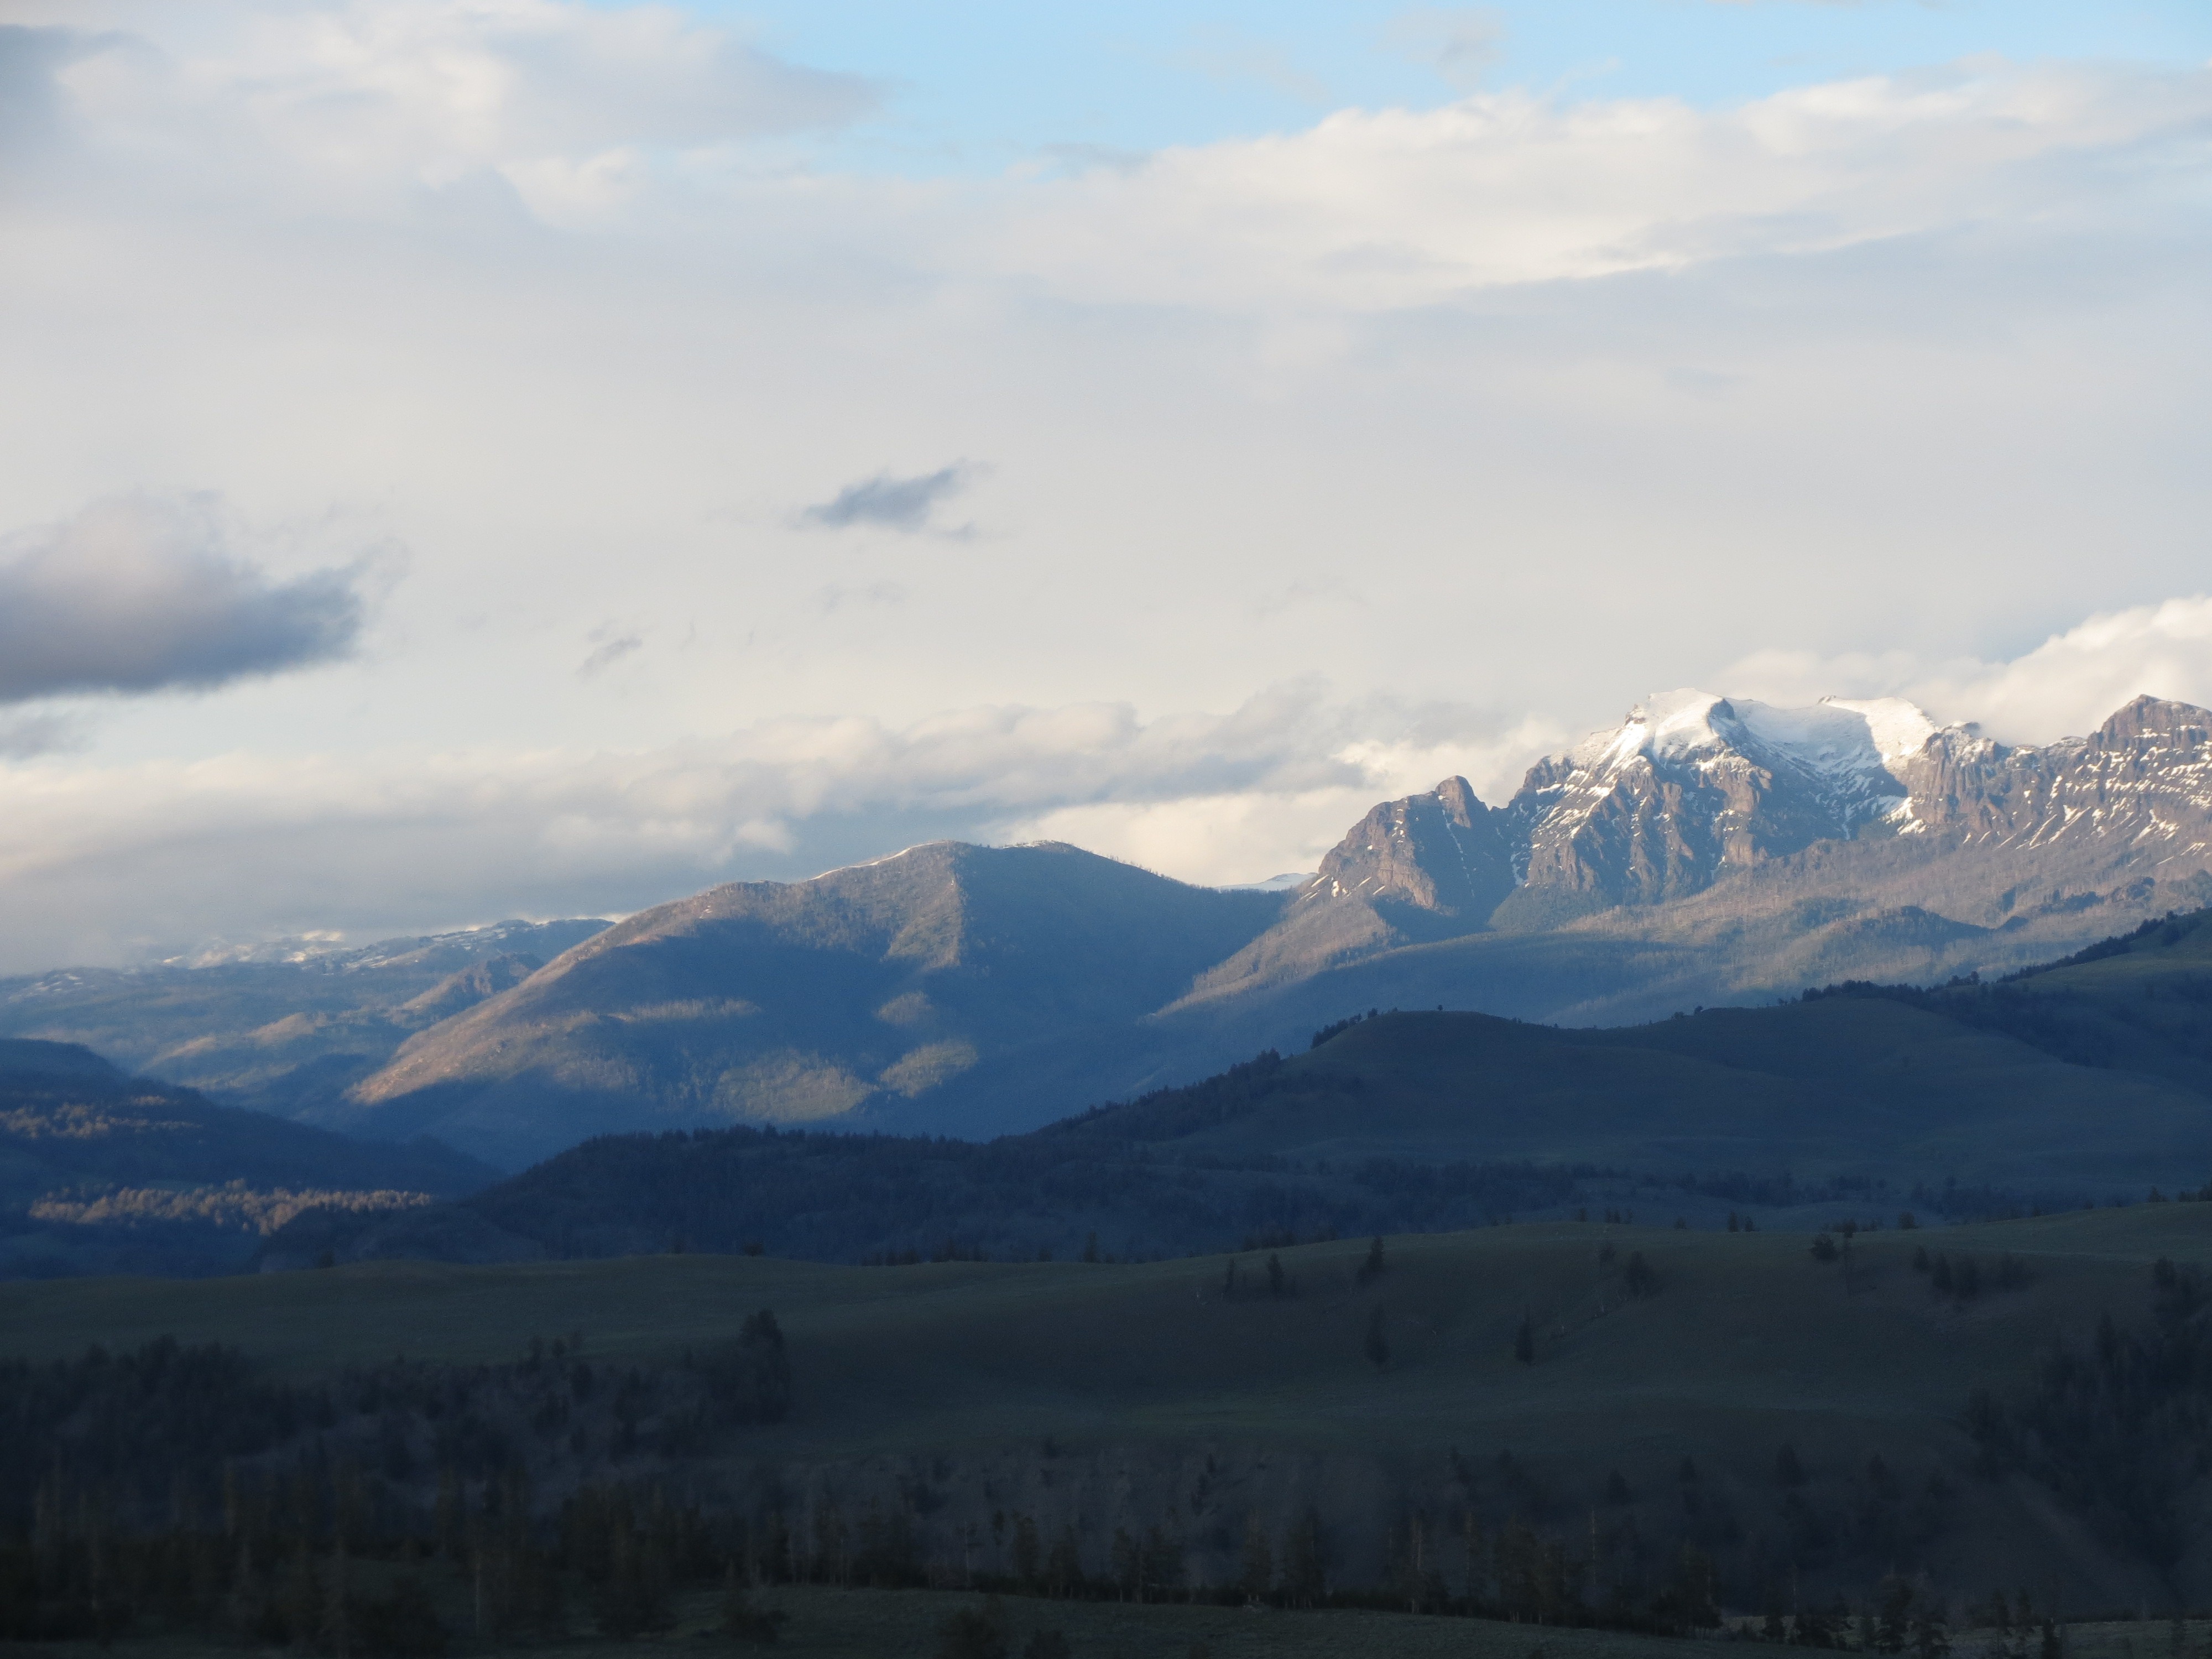
landscape, nature, outdoor, wilderness, mountain, snow, winter, cloud, morning, hill, lake, dawn, valley, land, mountain range, wild, environment, scenic, natural, scenery, weather, ridge, snowcap, mountains, alps, plateau, fell, loch, landform, mountain pass, geographical feature, atmospheric phenomenon, mountainous landforms